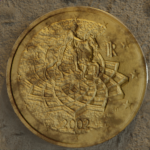
Coin value: 50cents
Country: it
Edition: standard